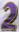
Number: 2